Bensheim

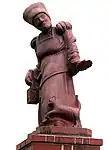
Fountain figure of the "Fraa vun Bensem"

The Thirty Years' War put an end to all the positive developments mentioned above. On 20 November 1644, Bensheim was occupied by French and Swedish troops, who were driven out again on 2 December by Bavarian units. Later, the legend of the "Fraa vun Bensem" arose (the “woman from Bensheim” is said to have led the Bavarians into town through a secret route). In 1650, after just under 200 years of being pledged to the Electorate of the Palatinate, Bensheim was once again redeemed by the Archbishopric of Mainz.